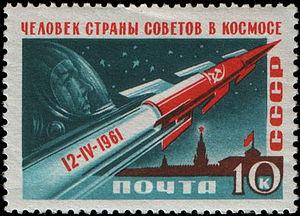
La course à l'espace désigne la compétition à laquelle se sont livrés les États-Unis et l'Union soviétique, dans le domaine astronautique entre 1957 et 1975. Cette lutte pacifique a concerné d'abord l'envoi des premiers satellites artificiels, puis les premiers vols humains dans l'espace, l'envoi de sondes spatiales pour explorer les planètes les plus proches, et a culminé avec l'envoi d'astronautes sur la Lune.